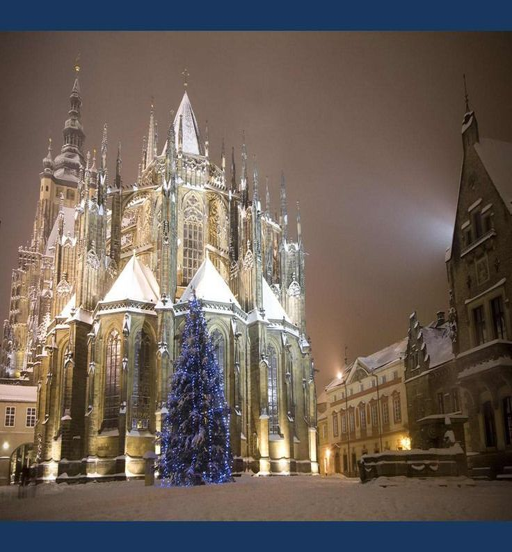
a city in winter is such a beautiful city .